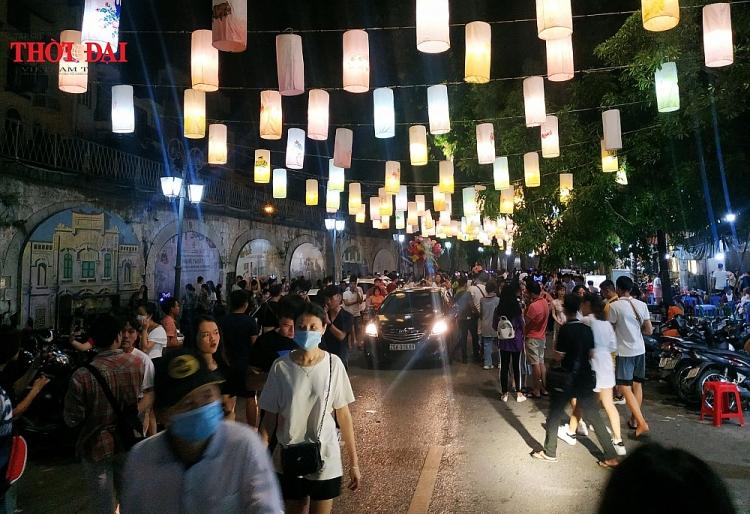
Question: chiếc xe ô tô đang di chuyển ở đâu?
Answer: ở trên một con đường đông người đi bộ